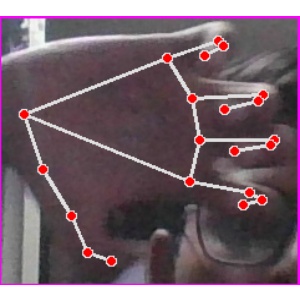
अक्षर: त